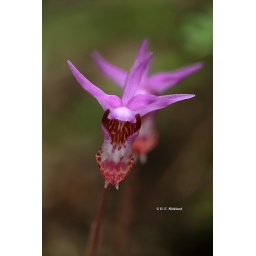
A beautiful, dainty little wild flower normally found growing in the evergreen forest duff. All rights reserved.